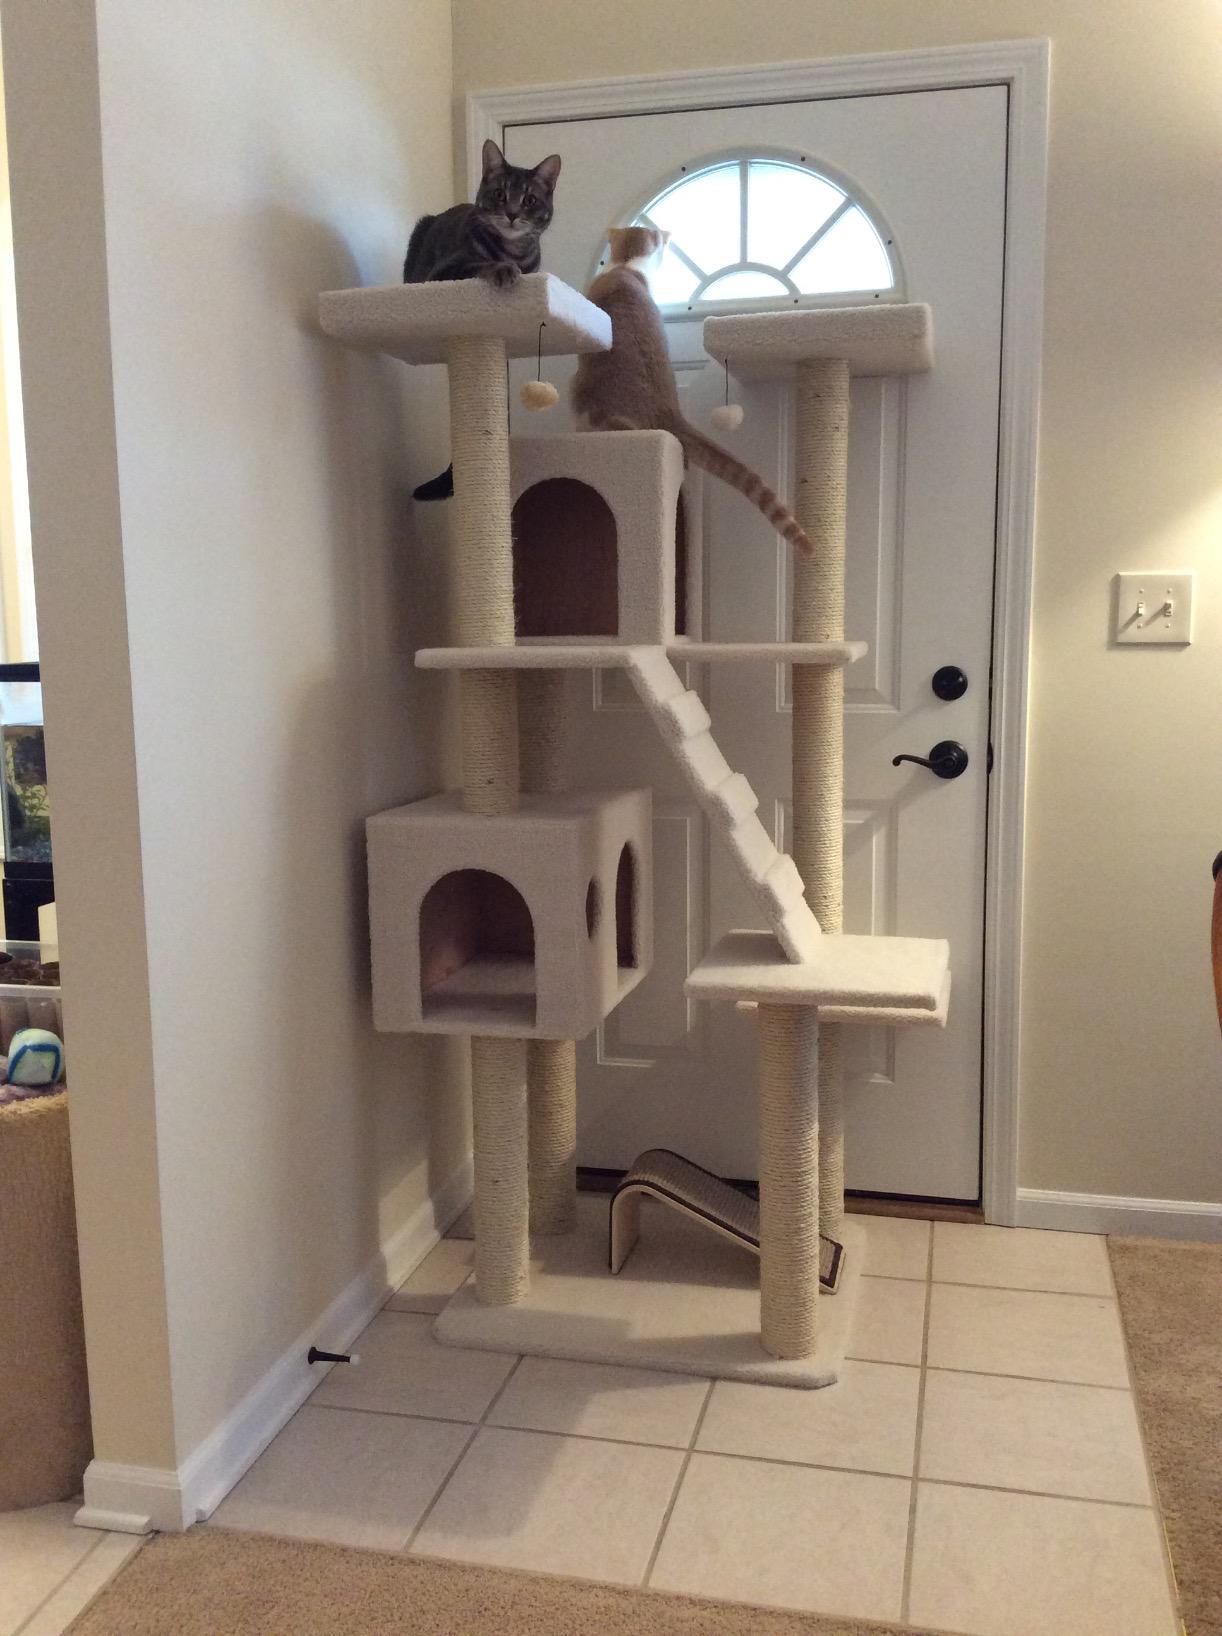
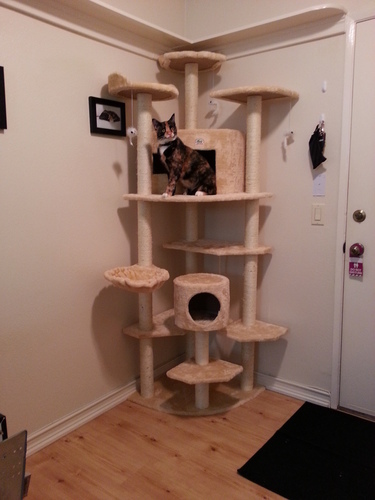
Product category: items_cat tree
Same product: no